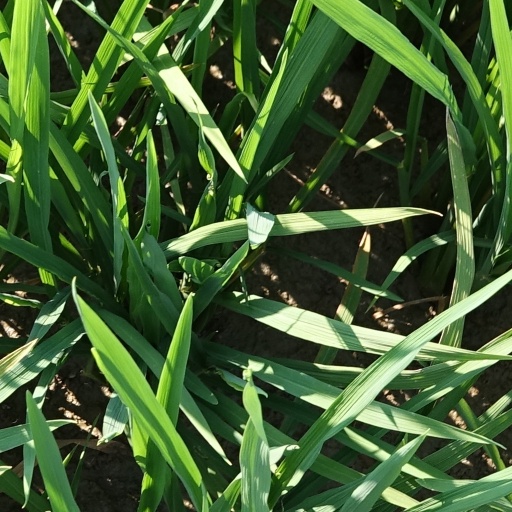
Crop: rice